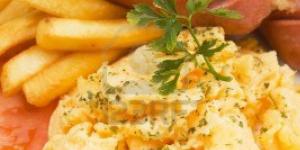
revuelto de chorizos